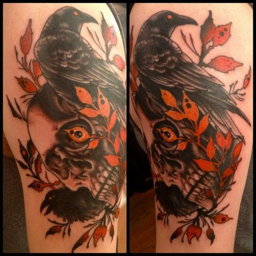
american football team and a skull tattoo by person